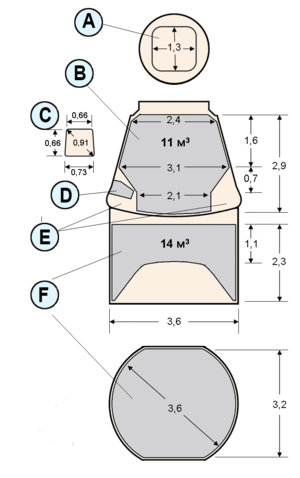
Dimensions et volumes du cargo spatial SpaceX Dragon
SpaceX Dragon, ou juste Dragon, est un vaisseau cargo spatial développé par la société SpaceX pour le compte de la NASA qui assure conjointement avec les vaisseaux Cygnus, ATV, HTV et Progress le ravitaillement de la Station spatiale internationale à la suite du retrait de la navette spatiale américaine. Il peut placer en orbite jusqu'à 6 tonnes de fret qui peuvent être réparties entre la partie pressurisée et un compartiment non pressurisé. Il est conçu pour revenir sur Terre en ramenant dans la version cargo jusqu'à 3 tonnes de fret. L'amarrage à la station se fait par une écoutille de grande taille au format Common Berthing Mechanism et est réalisé par l'opérateur situé dans la station qui utilise le bras Canadarm 2. Depuis la fin du programme de la navette spatiale américaine, dont le dernier vol a eu lieu le 1ᵉʳ juin 2011, le vaisseau cargo Dragon est le seul engin pouvant rapporter une quantité significative de fret au sol. Le cargo spatial sert de base pour le vaisseau Dragon V2 qui sera chargé de la relève des équipages de la station spatiale après 2020.